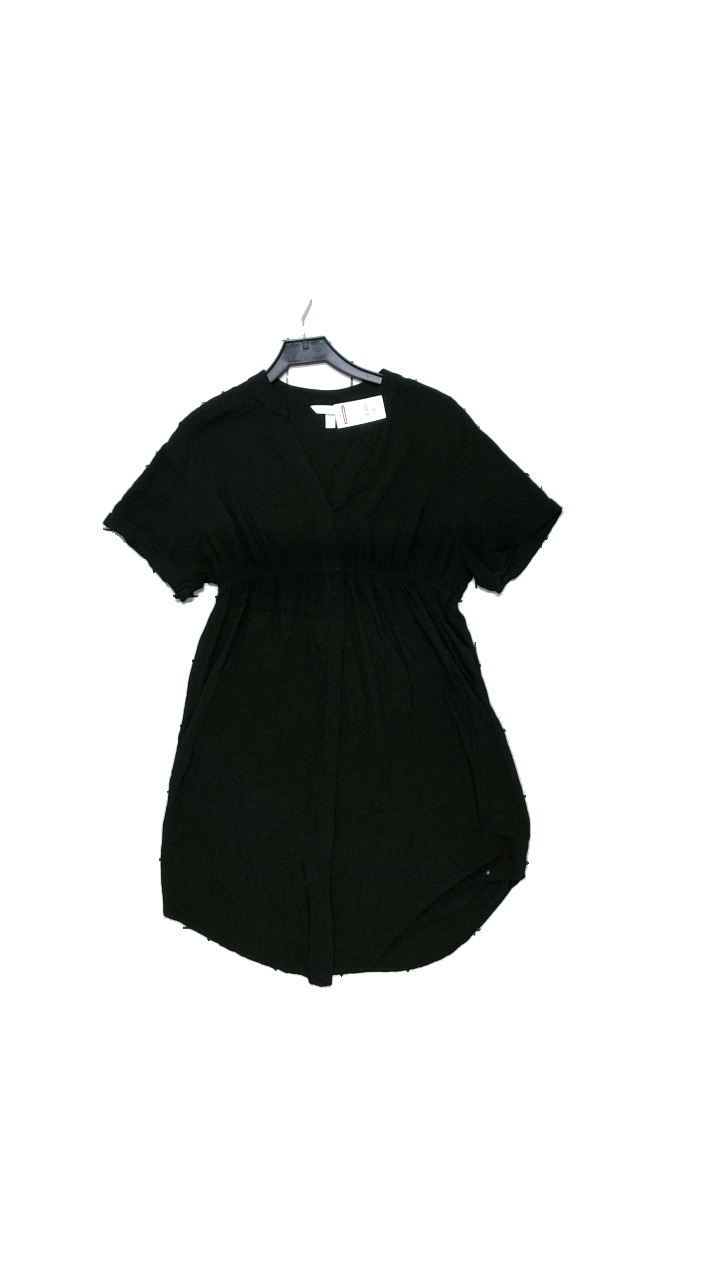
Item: Dress (Ladies)
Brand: H&m
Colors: Black
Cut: Loose, V-collar
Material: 100% viscose
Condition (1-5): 4
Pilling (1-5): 4
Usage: Reuse
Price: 50-100